Describe the emotion expressed in this image:  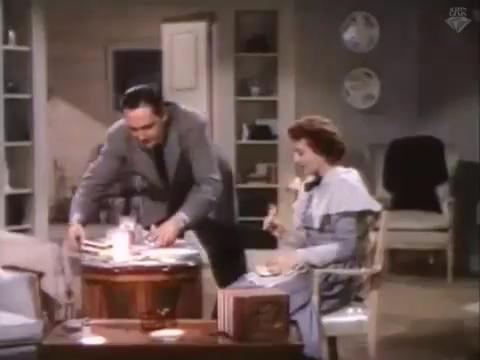
This person displays Suffering, valence and arousal with high intensity.